Ikaw Lang ang Mamahalin

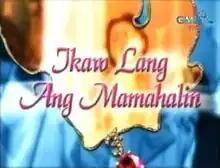
Title card

( / international title: "Only You") is a Philippine television drama romance series broadcast by GMA Network. Directed by Louie Ignacio, it stars Angelika dela Cruz. It premiered on March 26, 2001. The series concluded on November 1, 2002, with a total of 425 episodes.